2018–19 Women's FA Cup

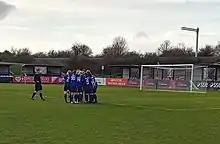
Durham players celebrate the first of their two goals against Bristol City

Eight matches were scheduled for the fifth round proper. All were played on Sunday 17 February 2019.